Professor Layton and the Last Specter

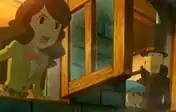
A still from one of the animated cutscenes within "Professor Layton and the Last Specter"

As the story begins, a woman named Emmy Altava is hired to be Professor Layton's assistant at the fictional Gressenheller University. Upon her introduction to him, he reveals that he is currently heading towards a town named Misthallery. According to a letter allegedly sent by his close friend, Clark Triton, a Specter is attacking the village at night. As the pair reach Clark's house, though, they find that the letter was sent not by Clark, but by his son, Luke, who has learned how to predict the Specter's attacks and wished to enlist Layton's help in putting an end to them. Luke sneaks out of his house to join Layton and Emmy's investigation. After they finish exploring Misthallery for the day, they go to spend the night at a local hotel. As they look out from the window in their room, they hear the sound of a flute and see a large, shadowy figure emerge from the mist, which proceeds to forge a path of destruction through the town, including their hotel room, before vanishing without a trace.